VfB Stuttgart

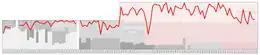
Historical chart of Stuttgart league performance

VfB continued to play first division football in the Oberliga Süd, capturing titles in 1946, 1952, and 1954. They made regular appearances in the German championship rounds, emerging as national champions in 1950 and 1952, finishing as runner-up in 1953, and winning two DFB-Pokal titles in 1954 and 1958. The team which won four titles in eight years was led by Robert Schlienz who had lost his left arm in a car crash. Despite these successes, no player from the Stuttgart squad had a place in the team that won the 1954 FIFA World Cup.